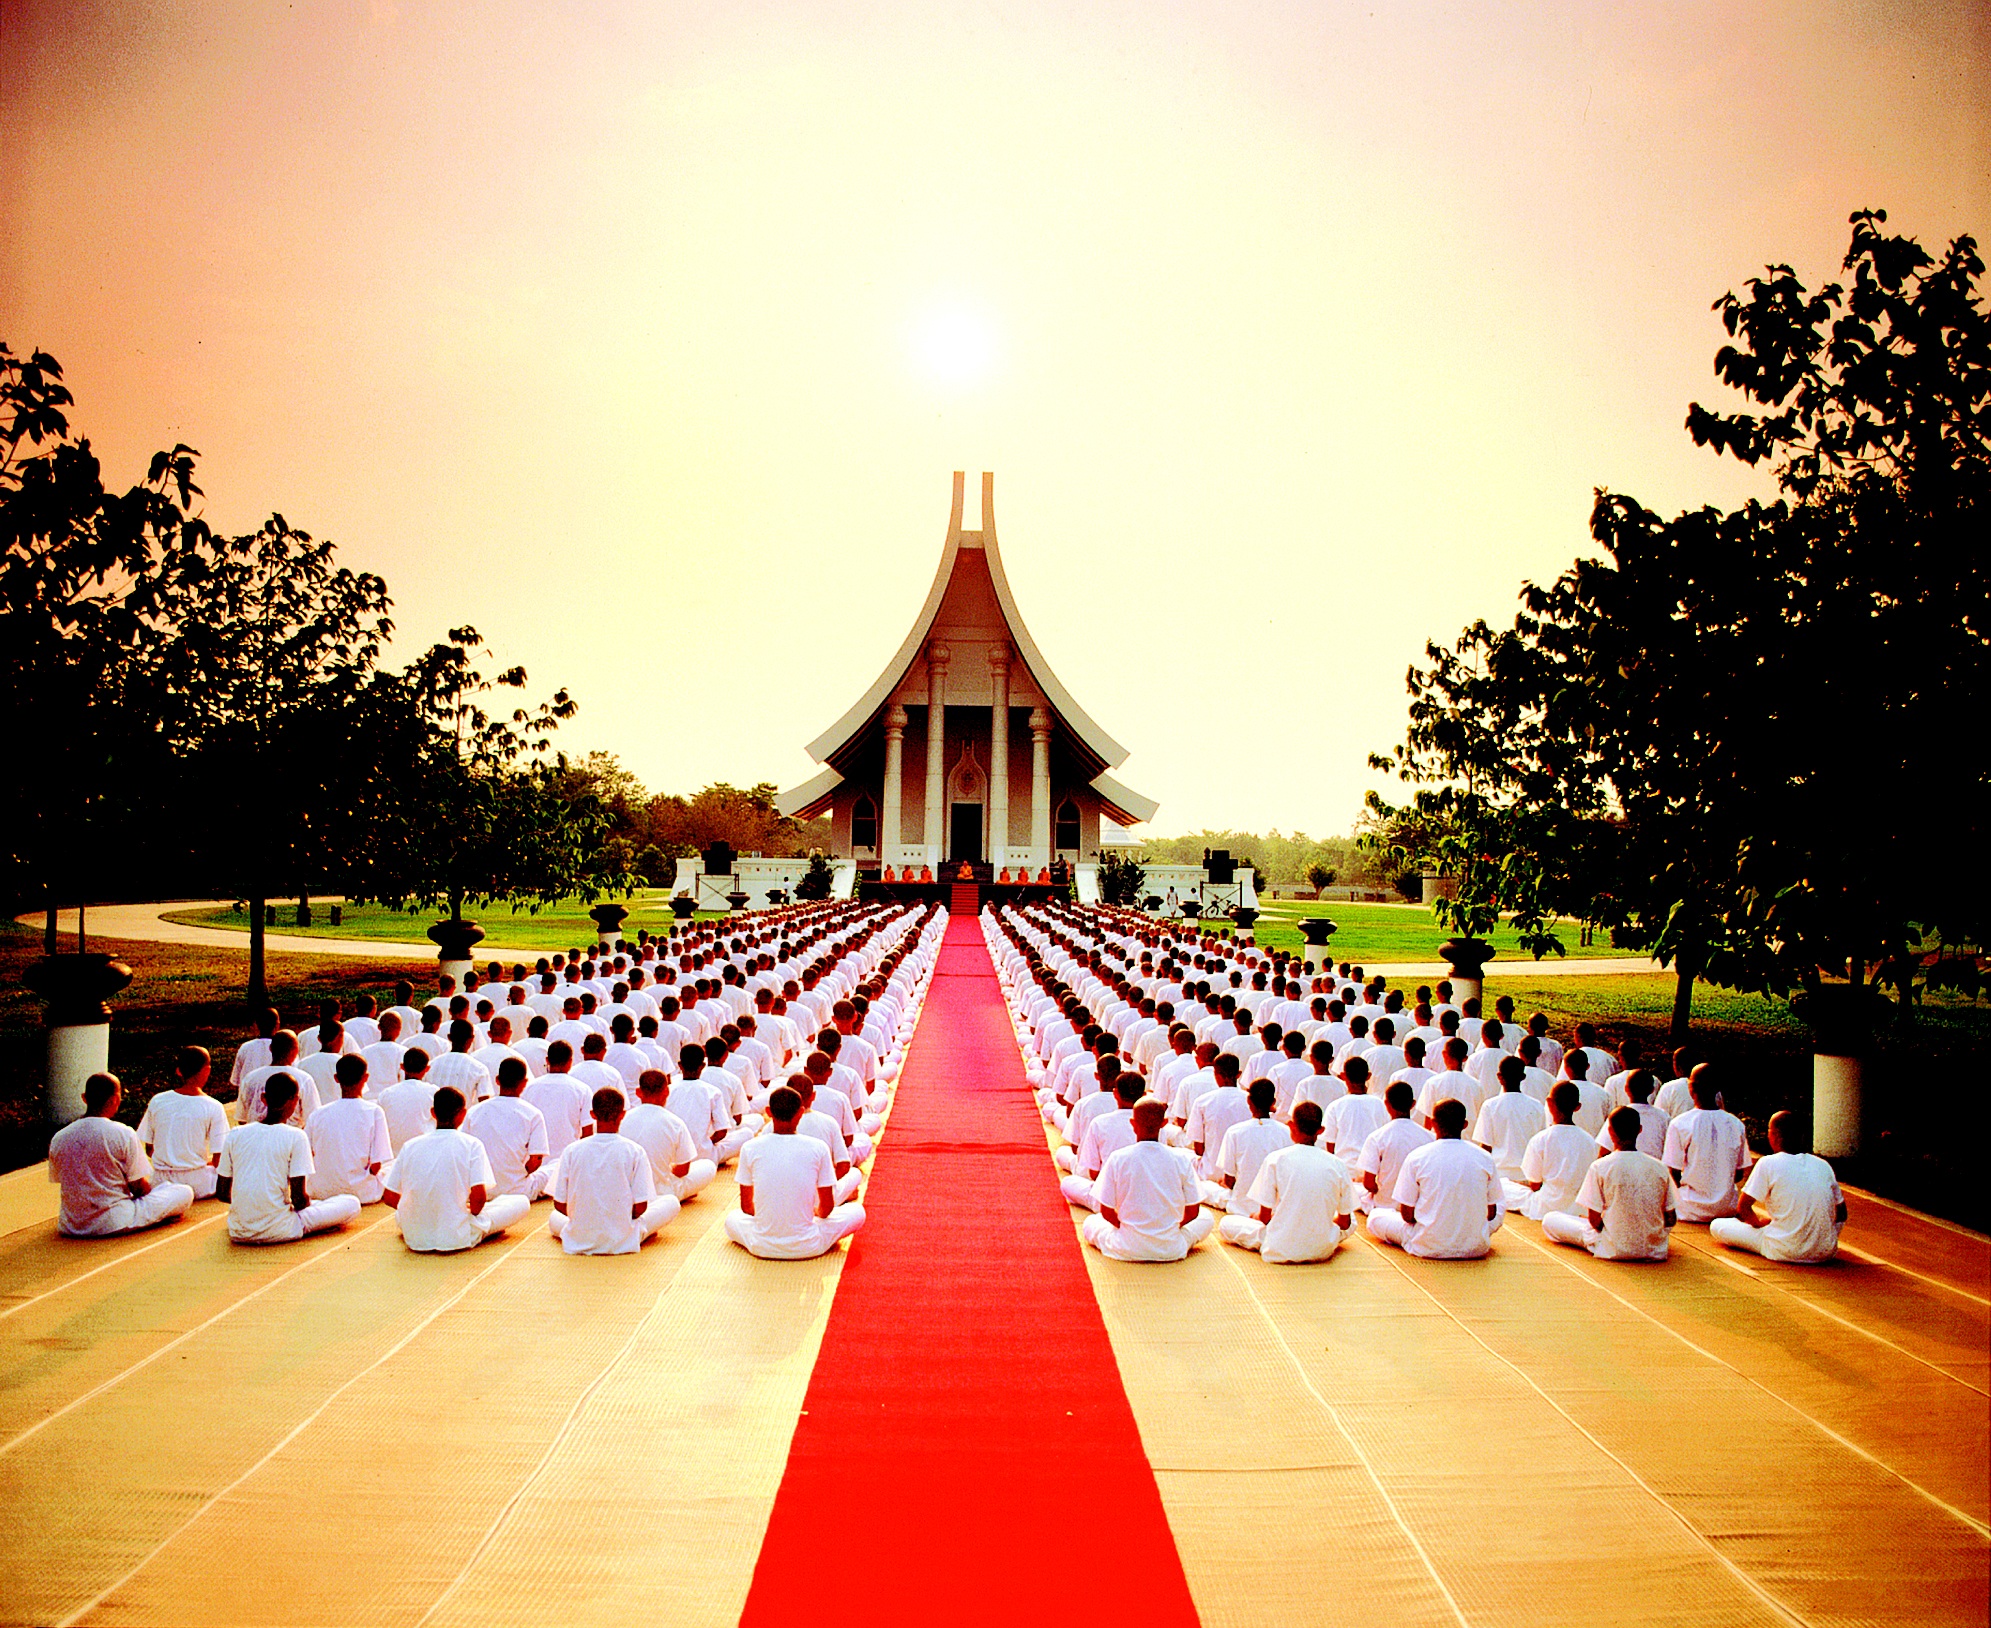
flower, meditate, buddhism, religion, wedding, praying, men, ceremony, meditation, temple, many, belief, buddhists